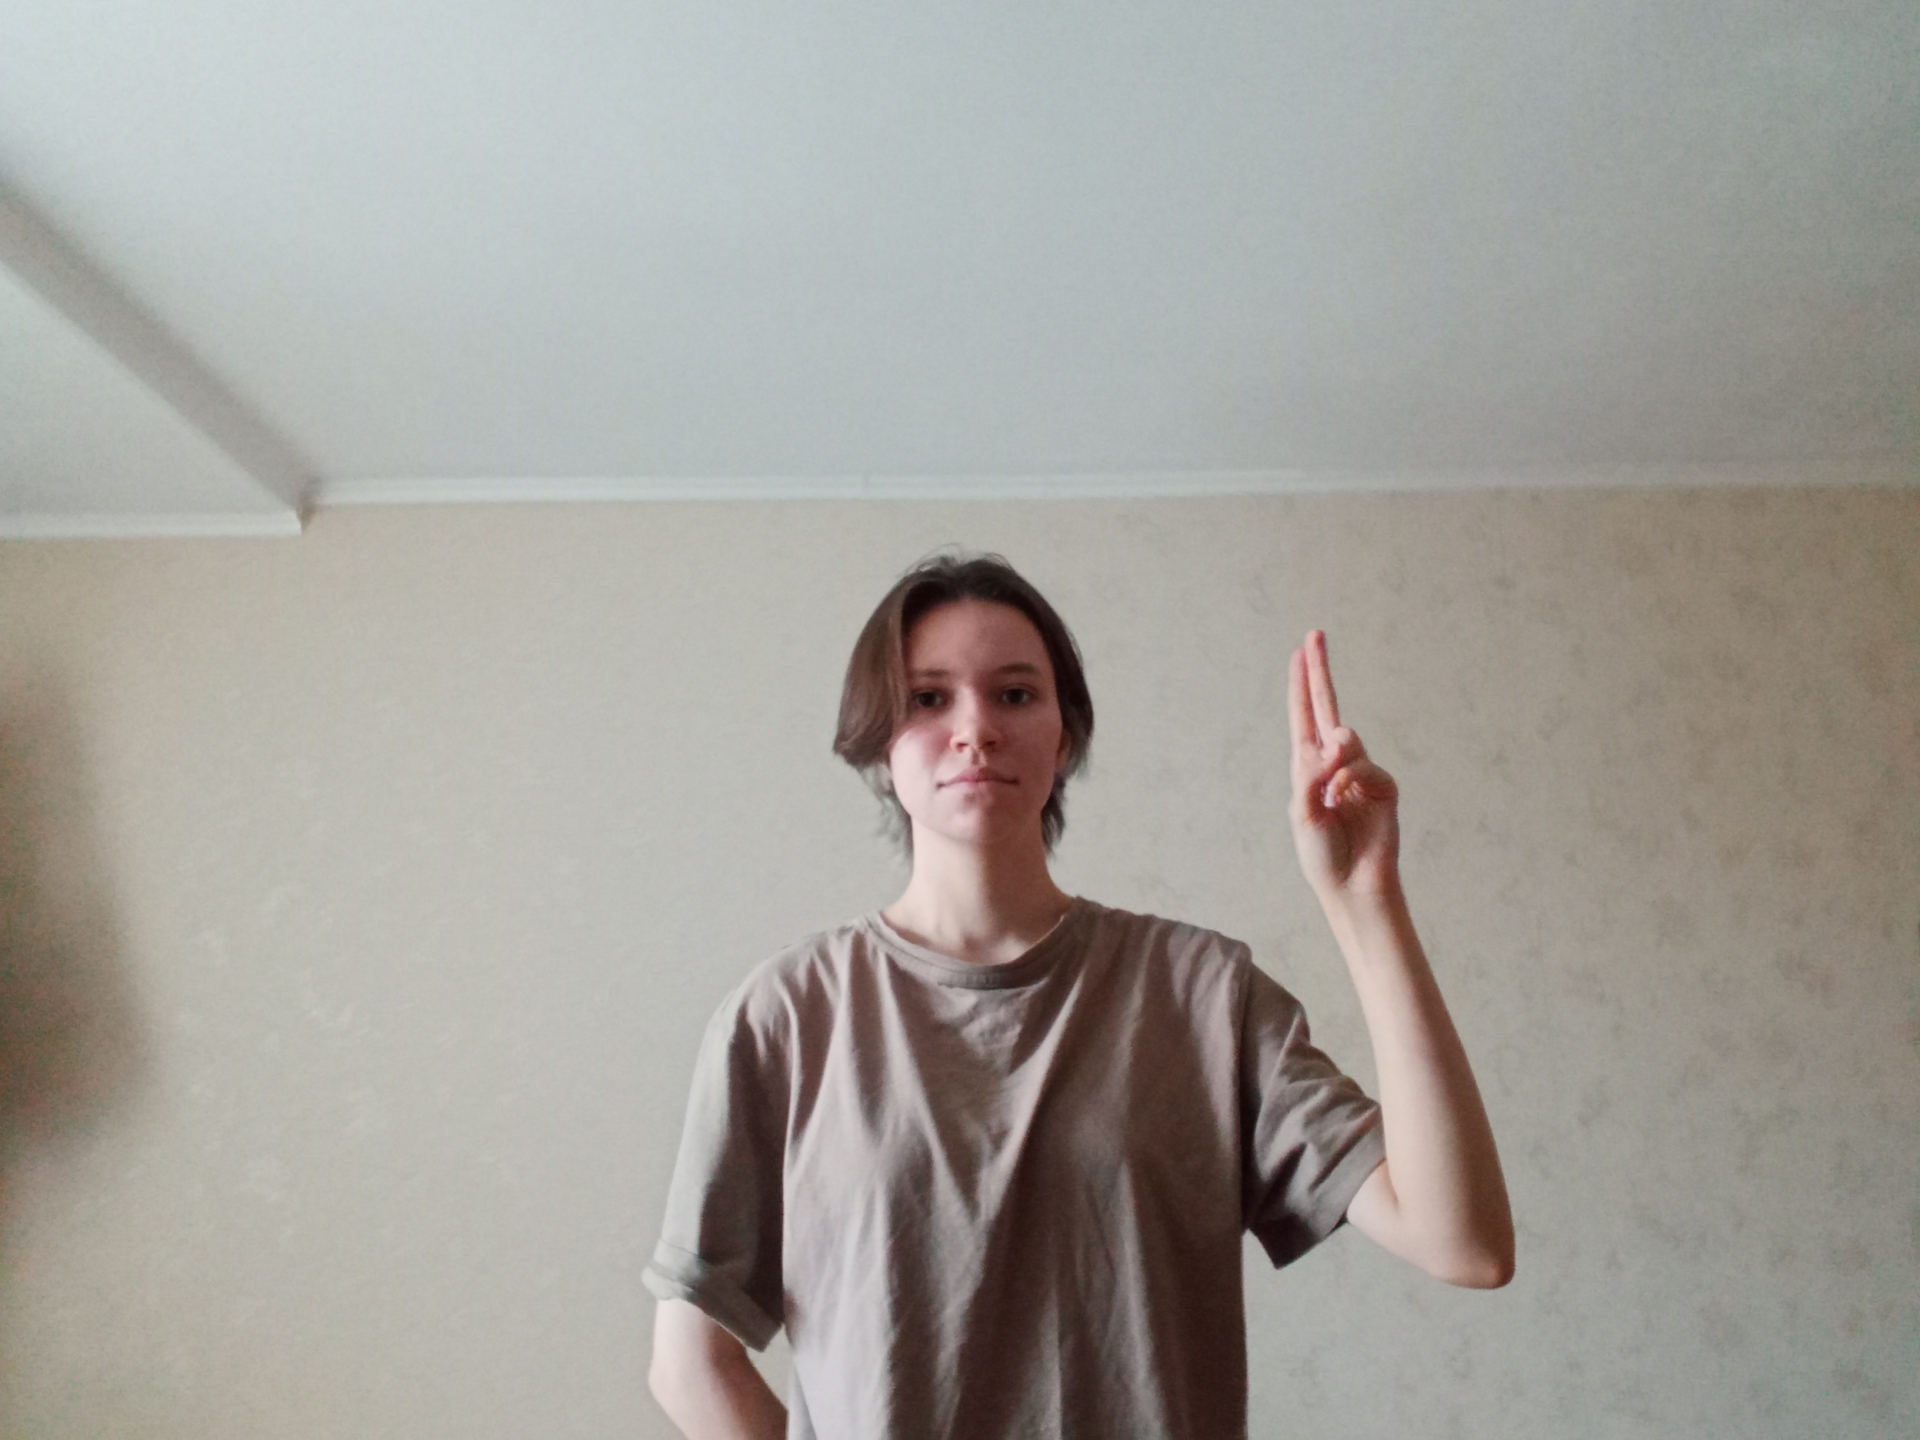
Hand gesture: two_up